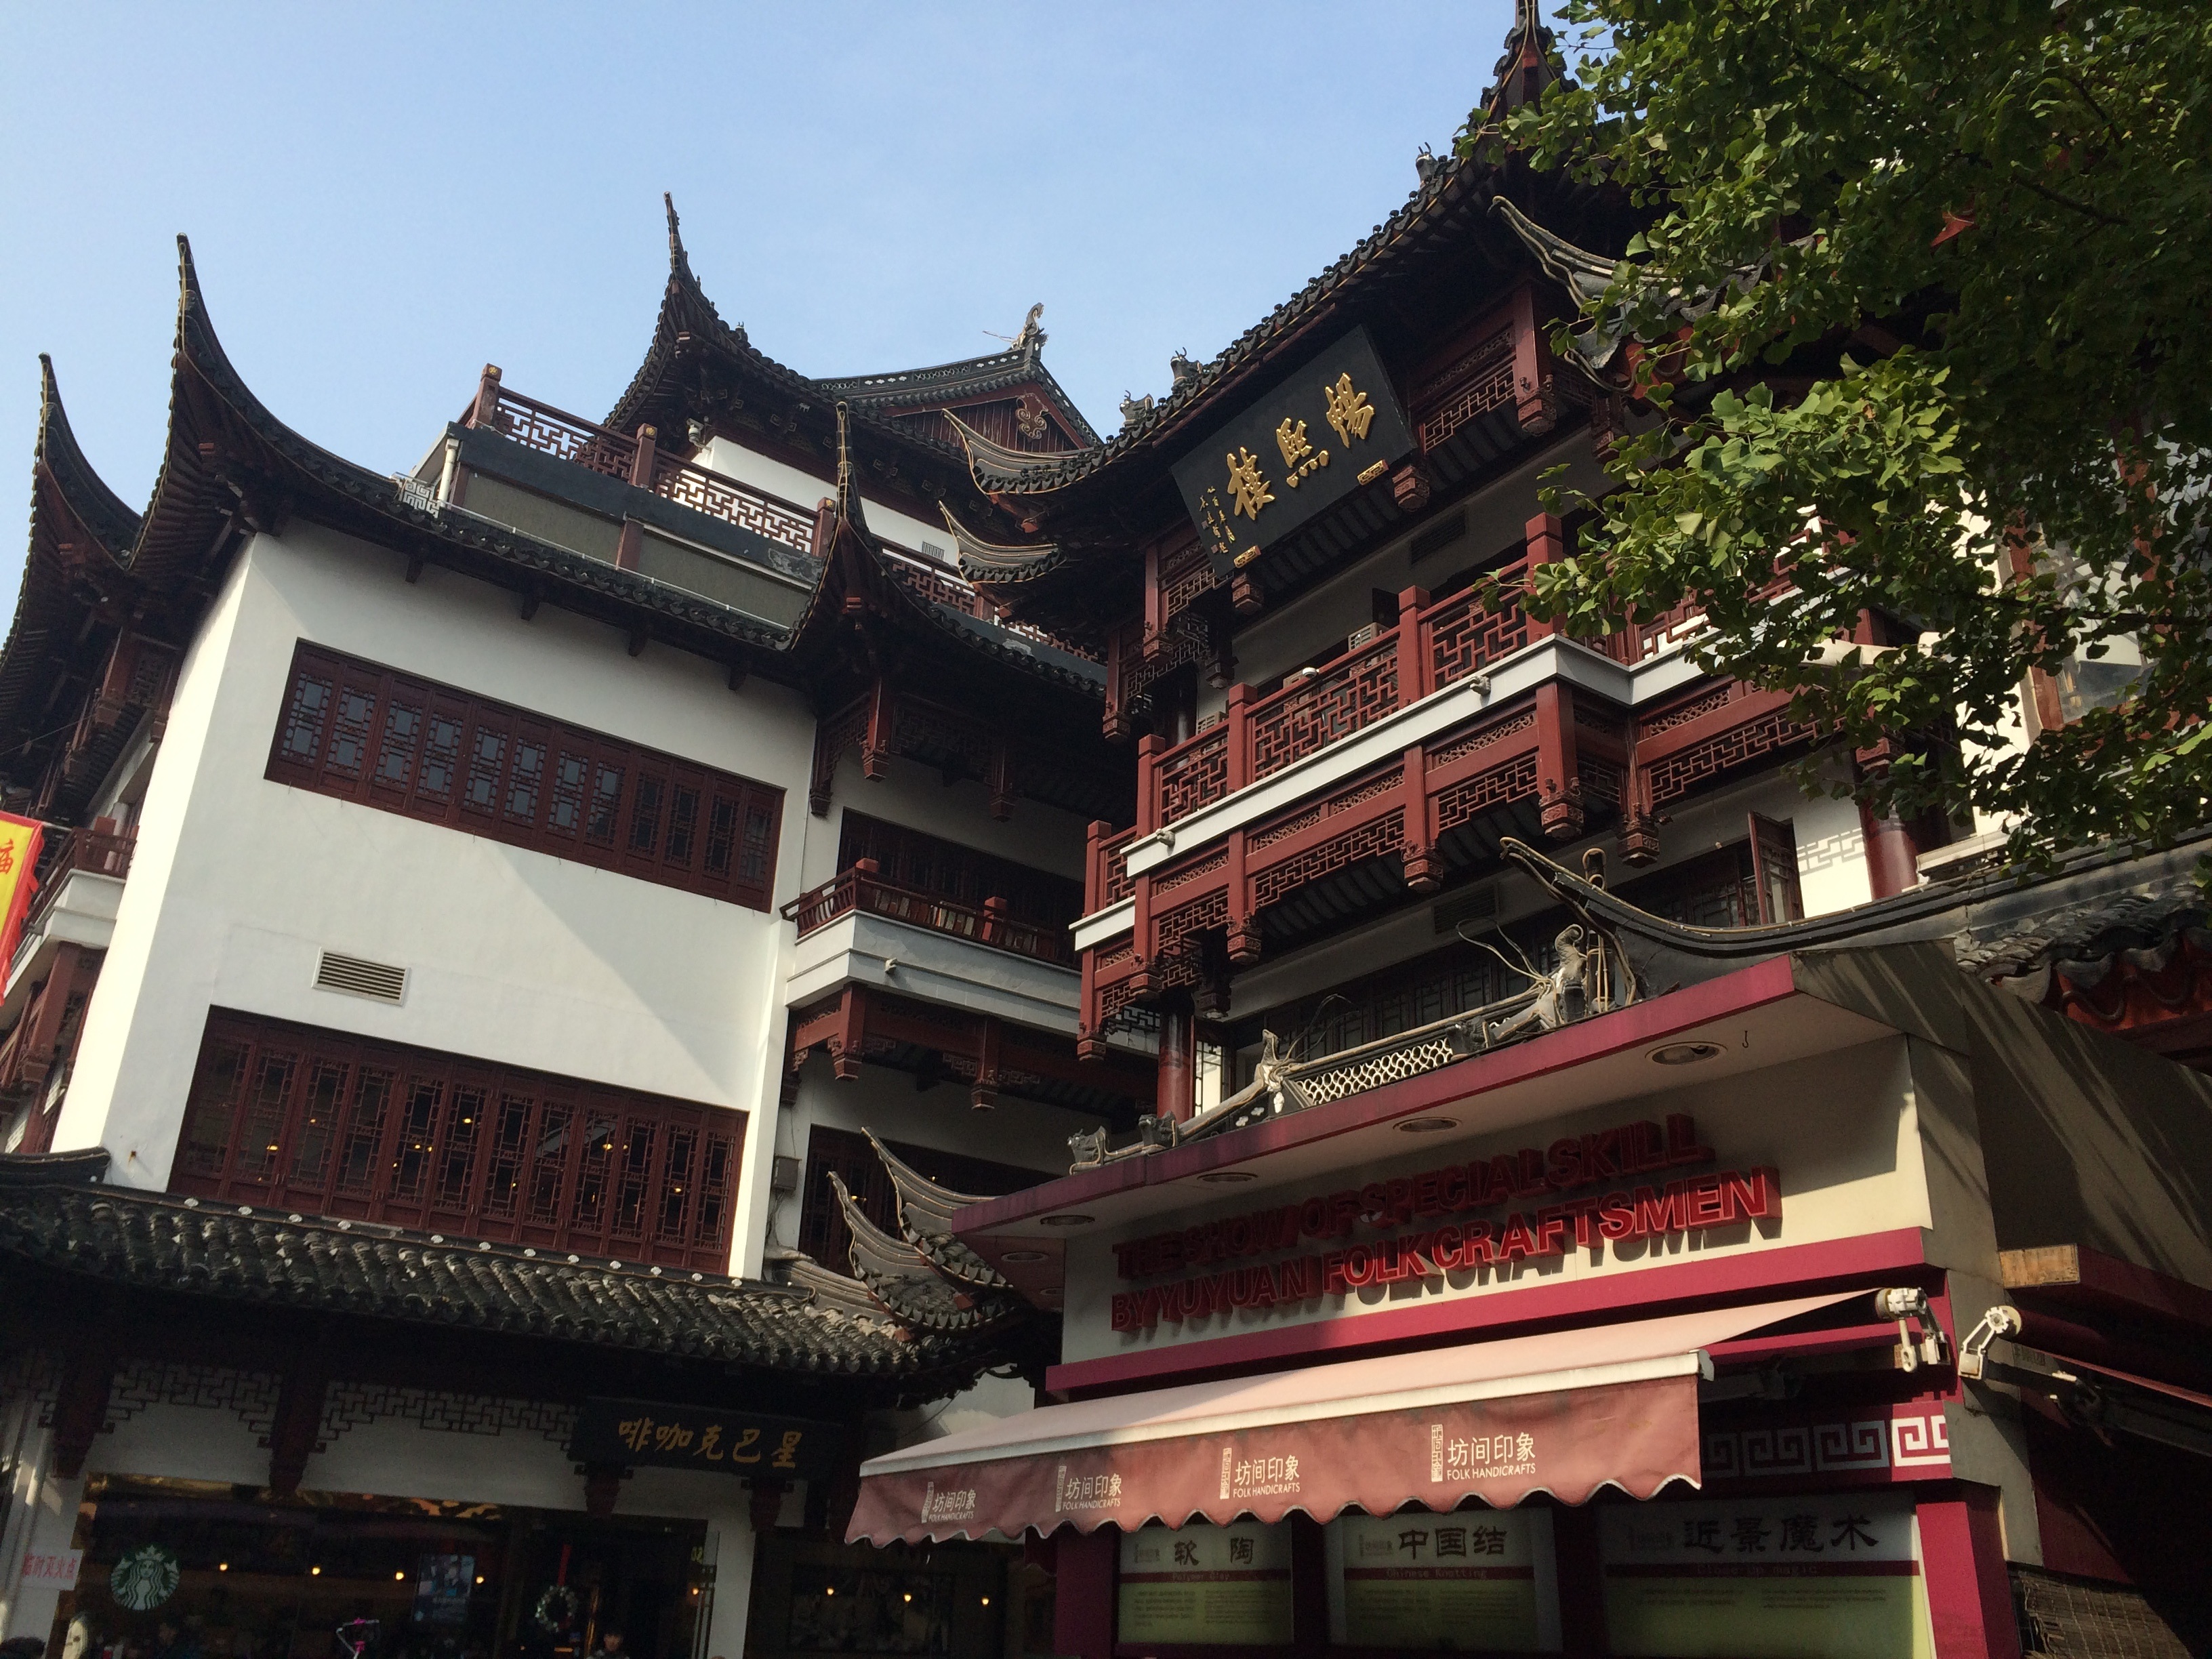
building, palace, travel, place of worship, old town, temple, shrine, shanghai, china, chinese architecture, pagoda, shinto shrine